Corliss steam engine

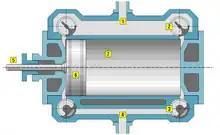
Sectioned cylinder, showing rotating valves

A Corliss steam engine (or Corliss engine) is a steam engine, fitted with rotary valves and with variable valve timing patented in 1849, invented by and named after the US engineer George Henry Corliss of Providence, Rhode Island. Corliss assumed the original invention from Frederick Ellsworth Sickels (1819- 1895), who held the patent (1829) in the US patent office.